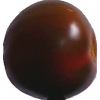
Label: tomato_maroon